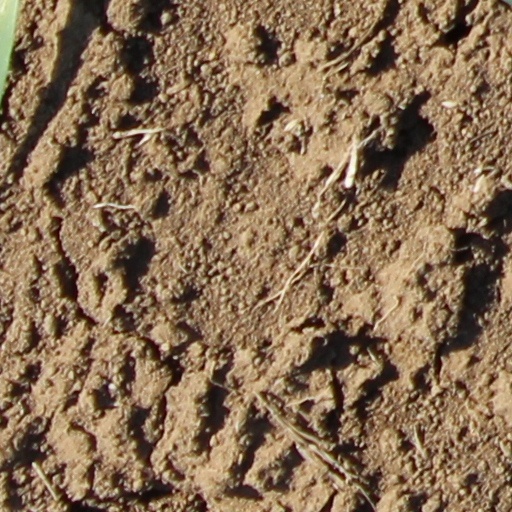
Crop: wheat